Little Athletics

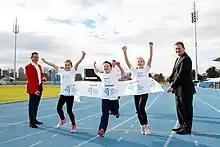
In July 2014, Jetstar became the first naming partner of Little Athletics Australia with a two-year sponsorship deal.

In the 2013/14 season, Little Athletics had more than 100,000 athletes and approximately 500 centres. Every year, there is a national championship for athletes under 13 years old, in which each state has a team of its best athletes.